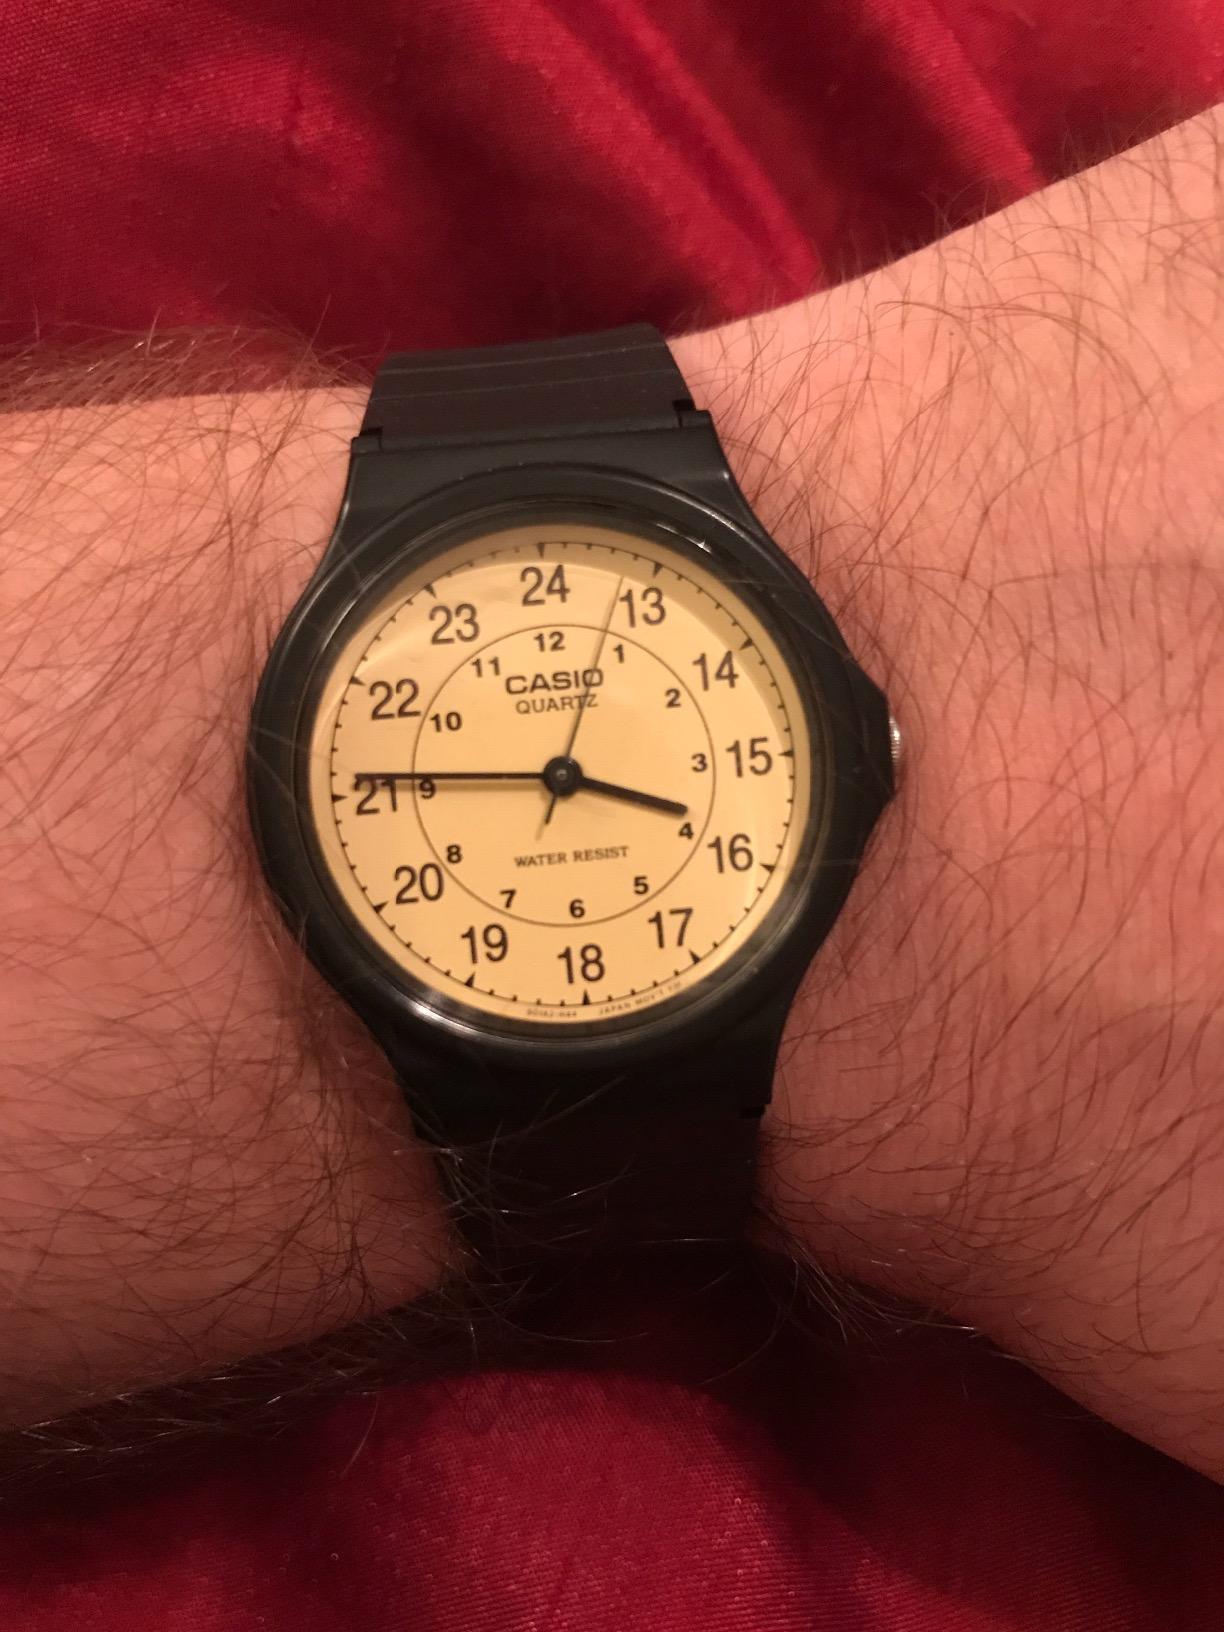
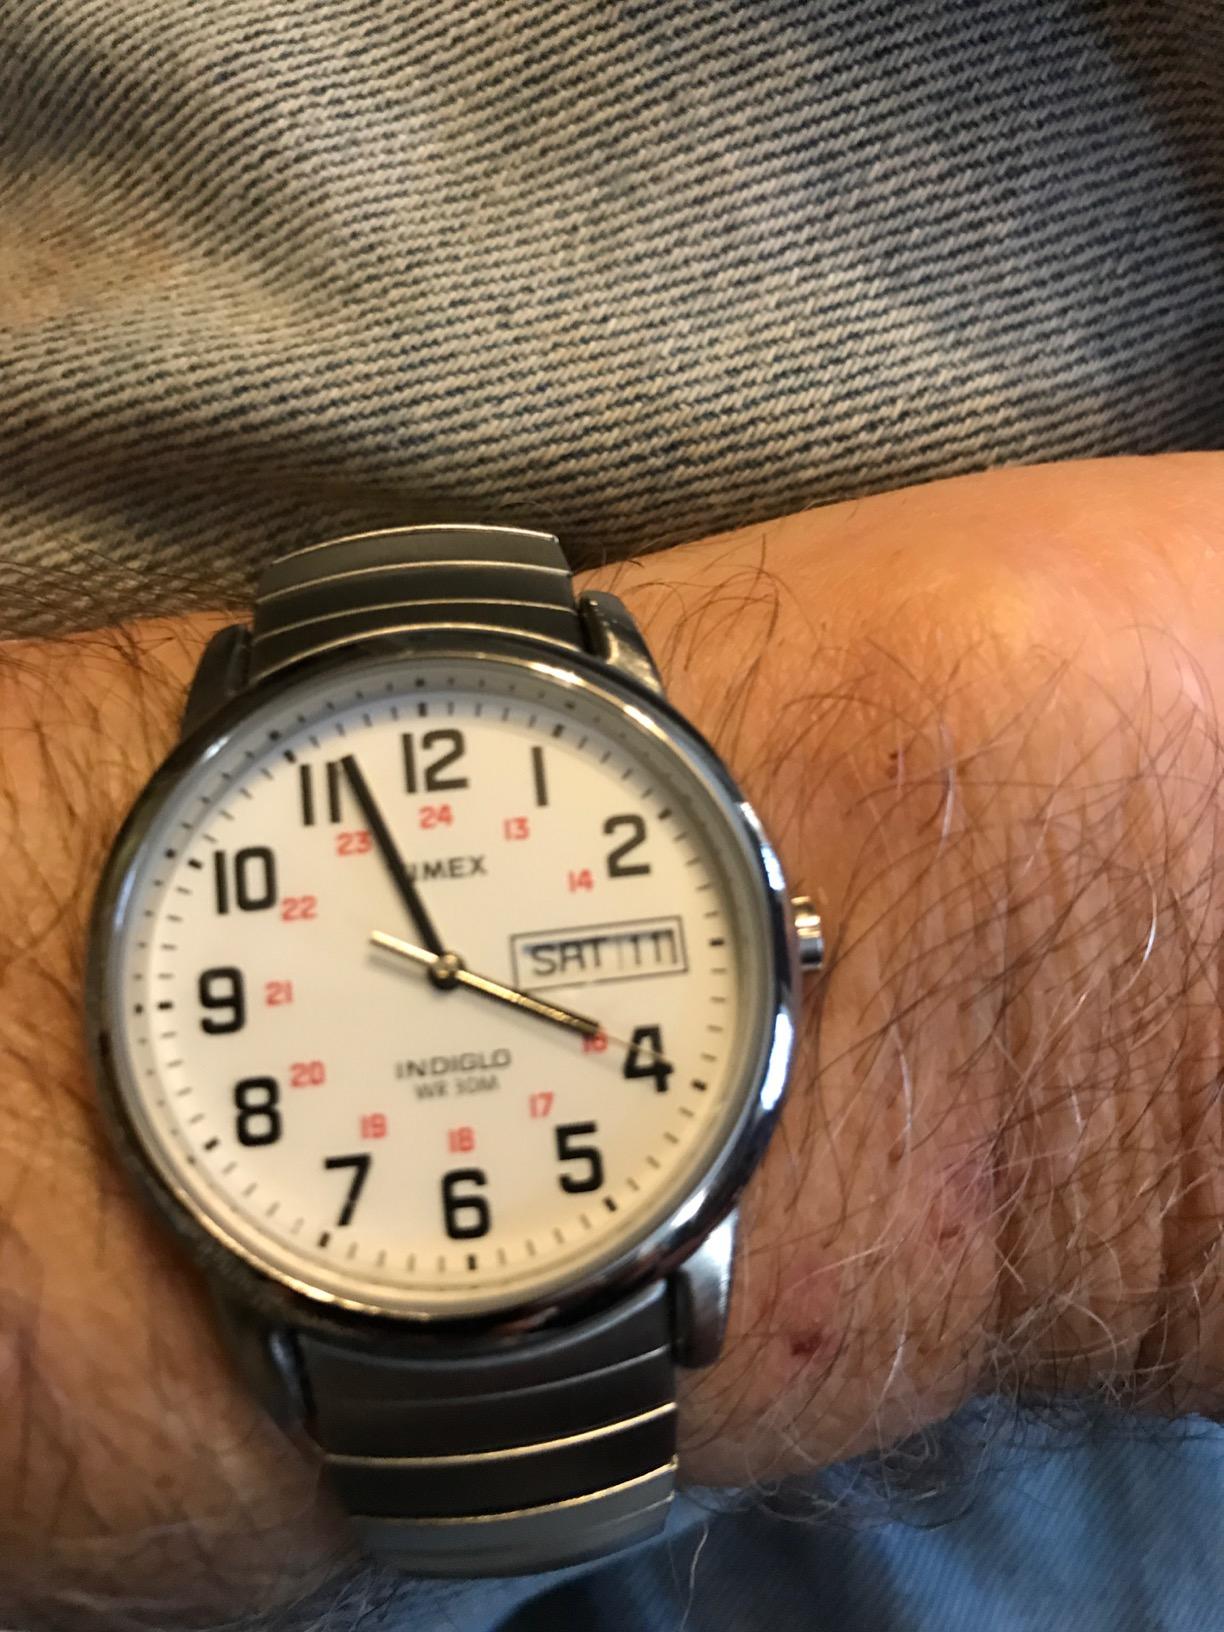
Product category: accessories_watch
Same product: no